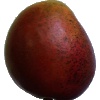
Label: Mango Red 1